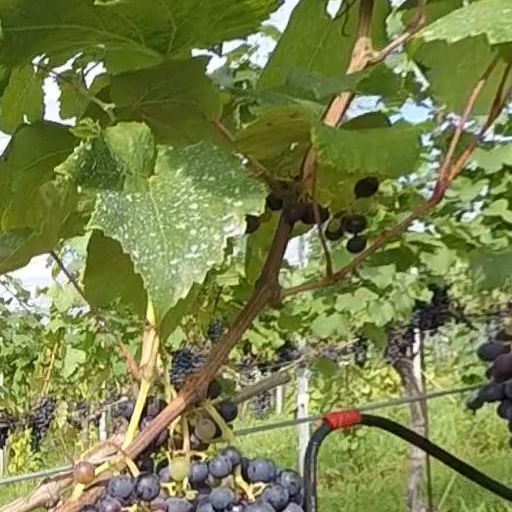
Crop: grape